Giovanni Roberti

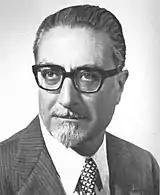
Giovanni Roberti

During the Second World War he was captured by the British and interned in the Hereford concentration camp (known as "Fascists' criminal camp") in Texas.